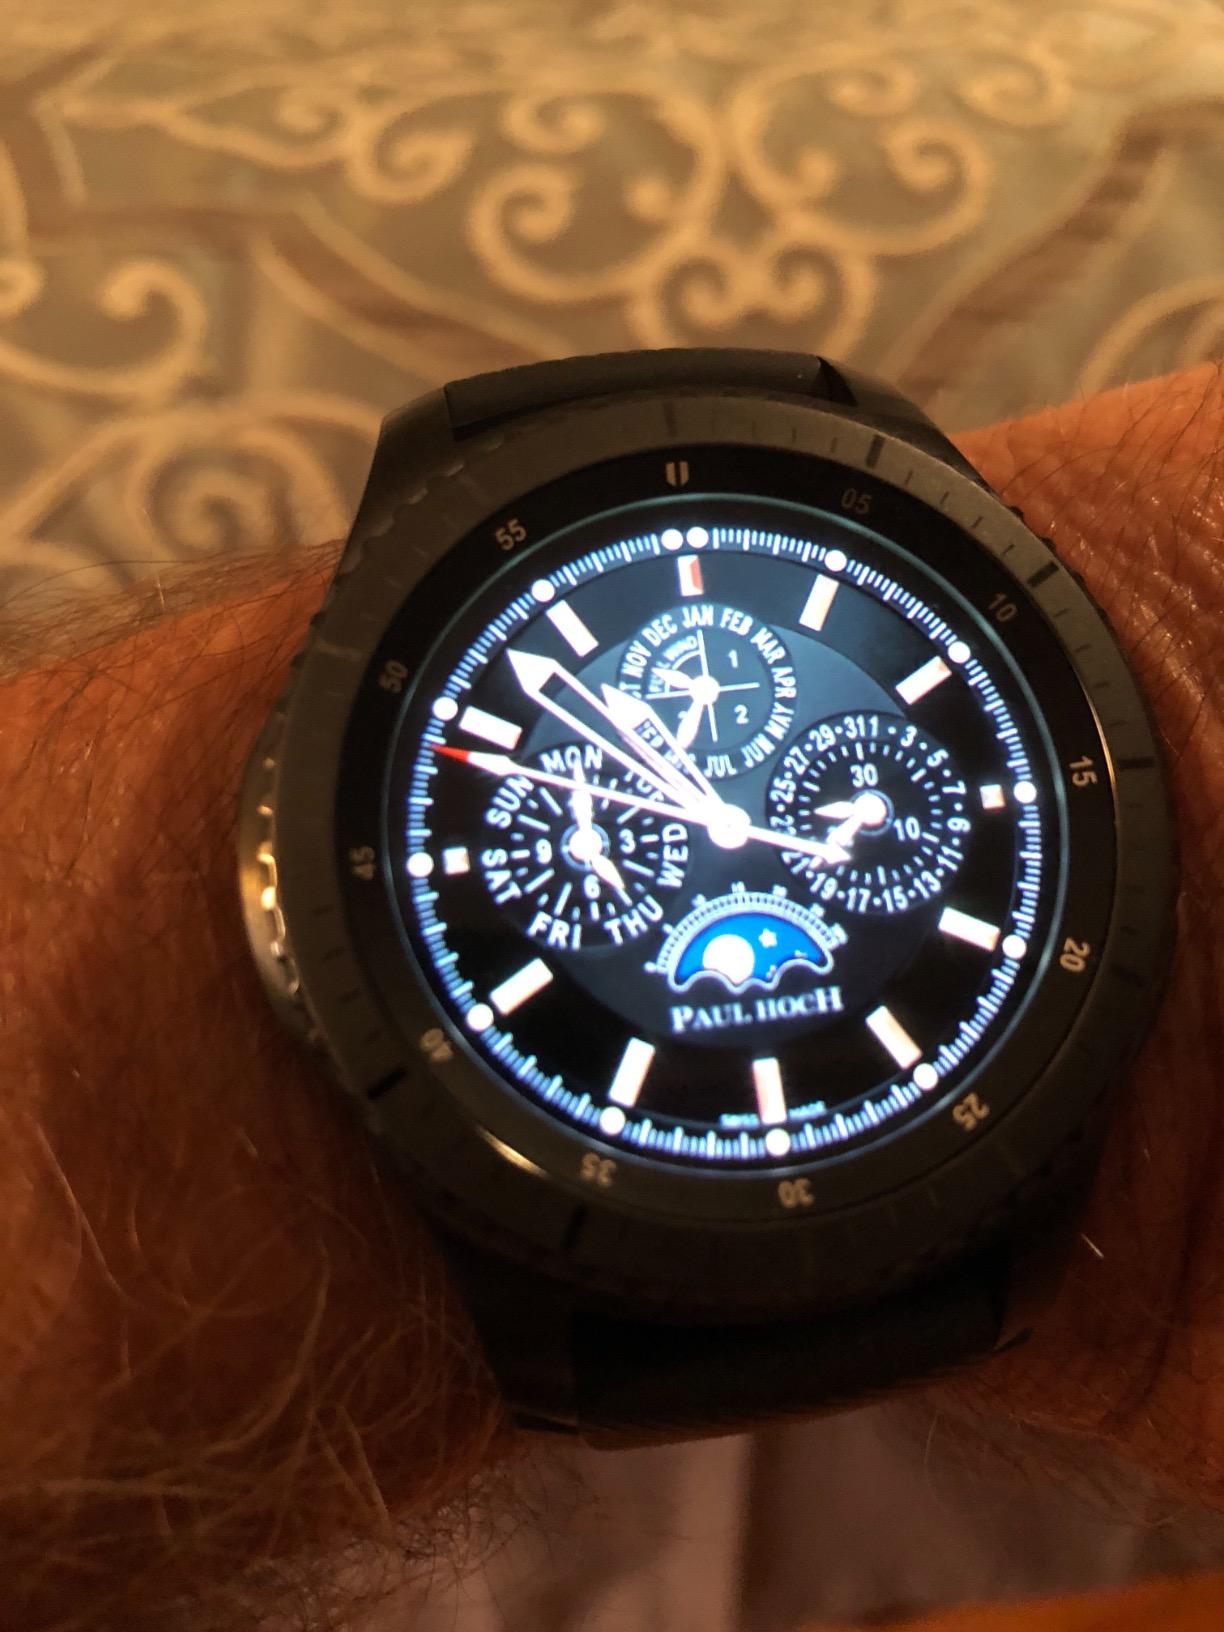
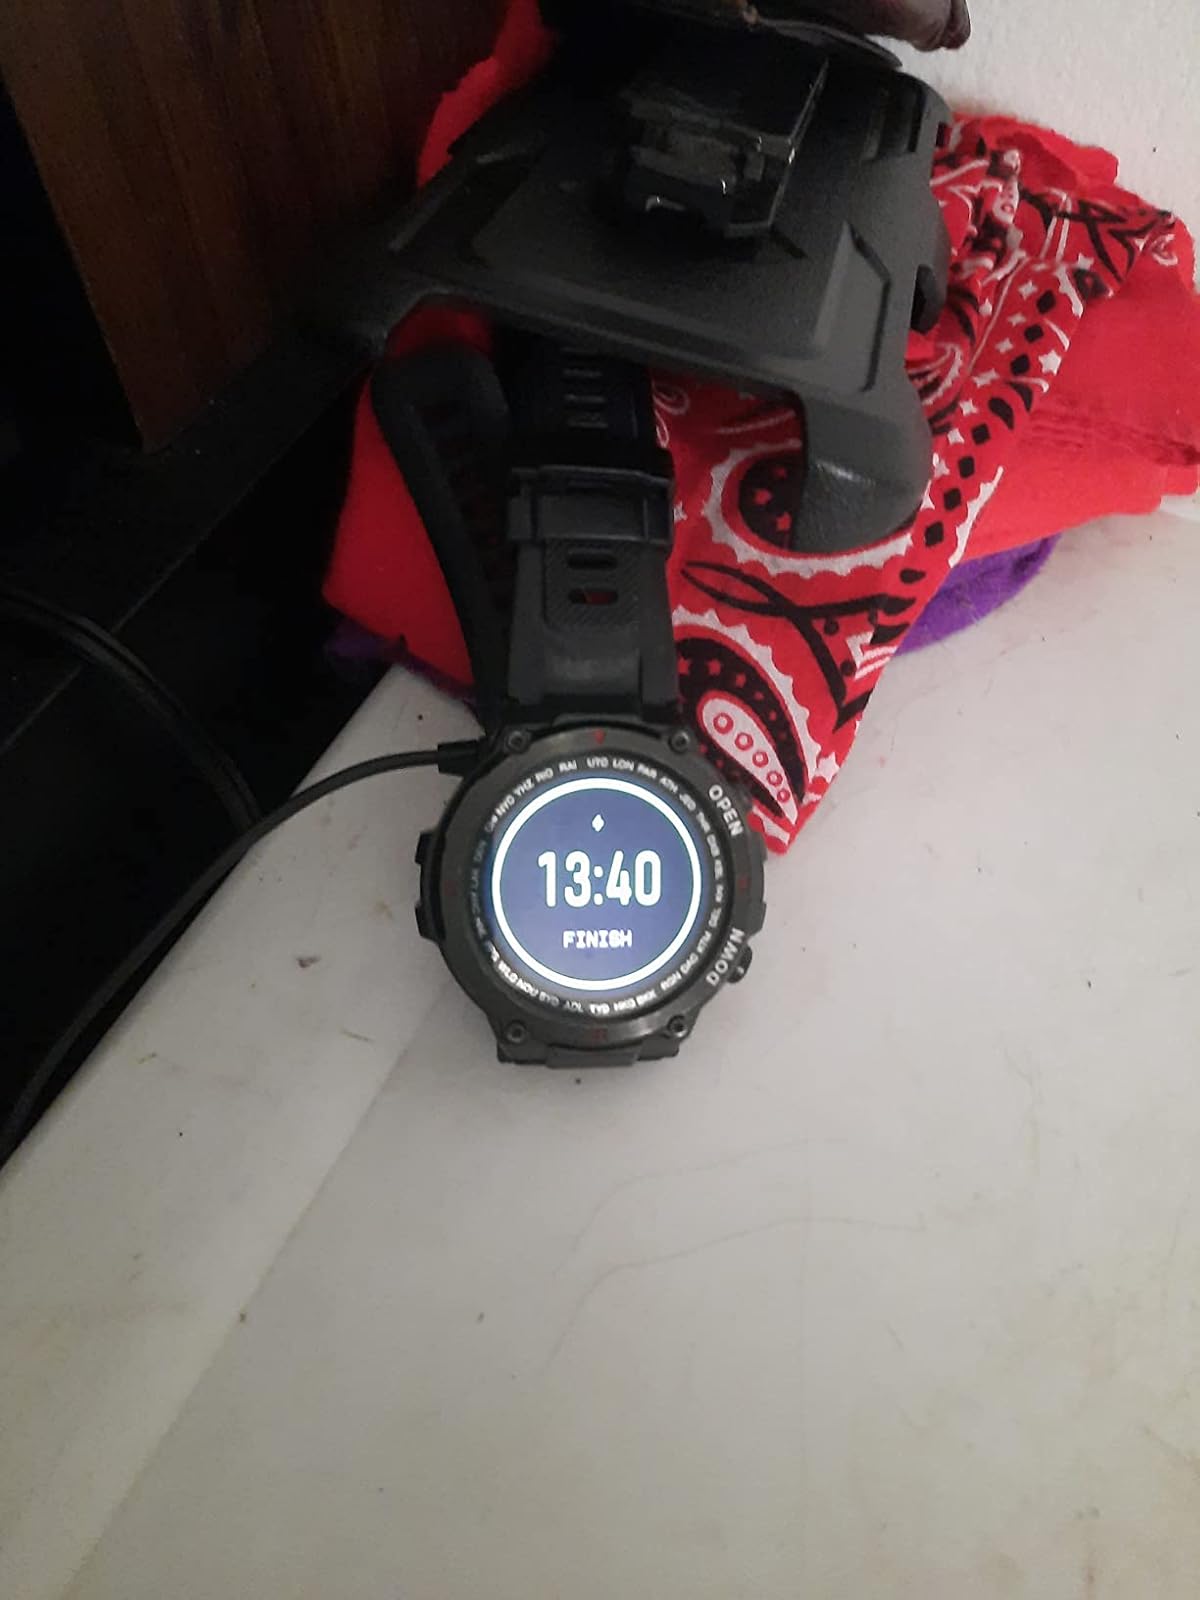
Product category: smartwatch
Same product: no